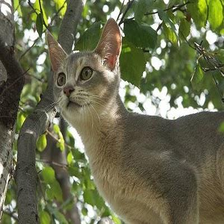
Species: cat
Breed: Abyssinian